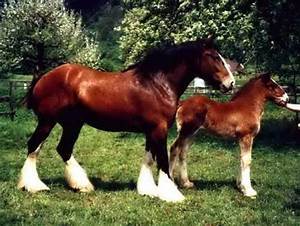
Label: cavallo